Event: Nepal Earthquake
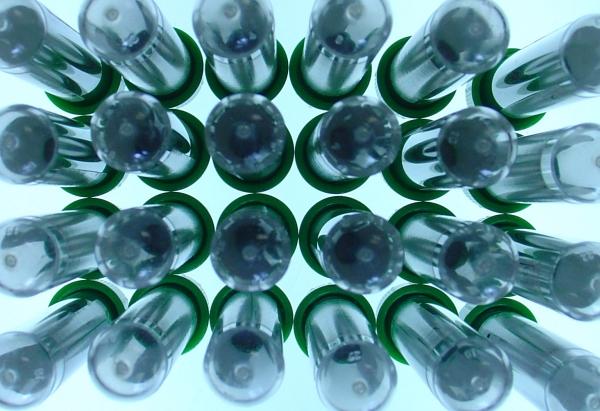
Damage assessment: no_damage